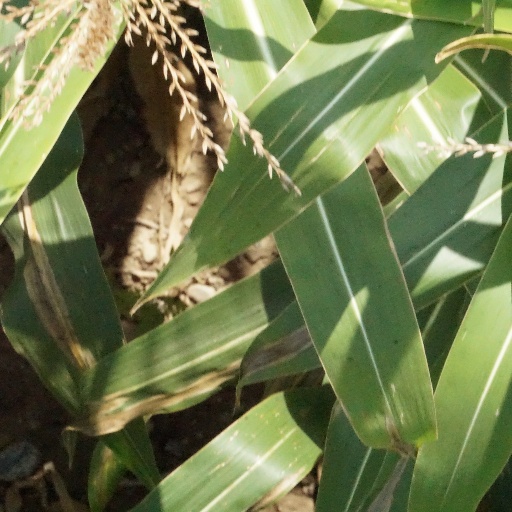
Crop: maize; corn